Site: brandenburg
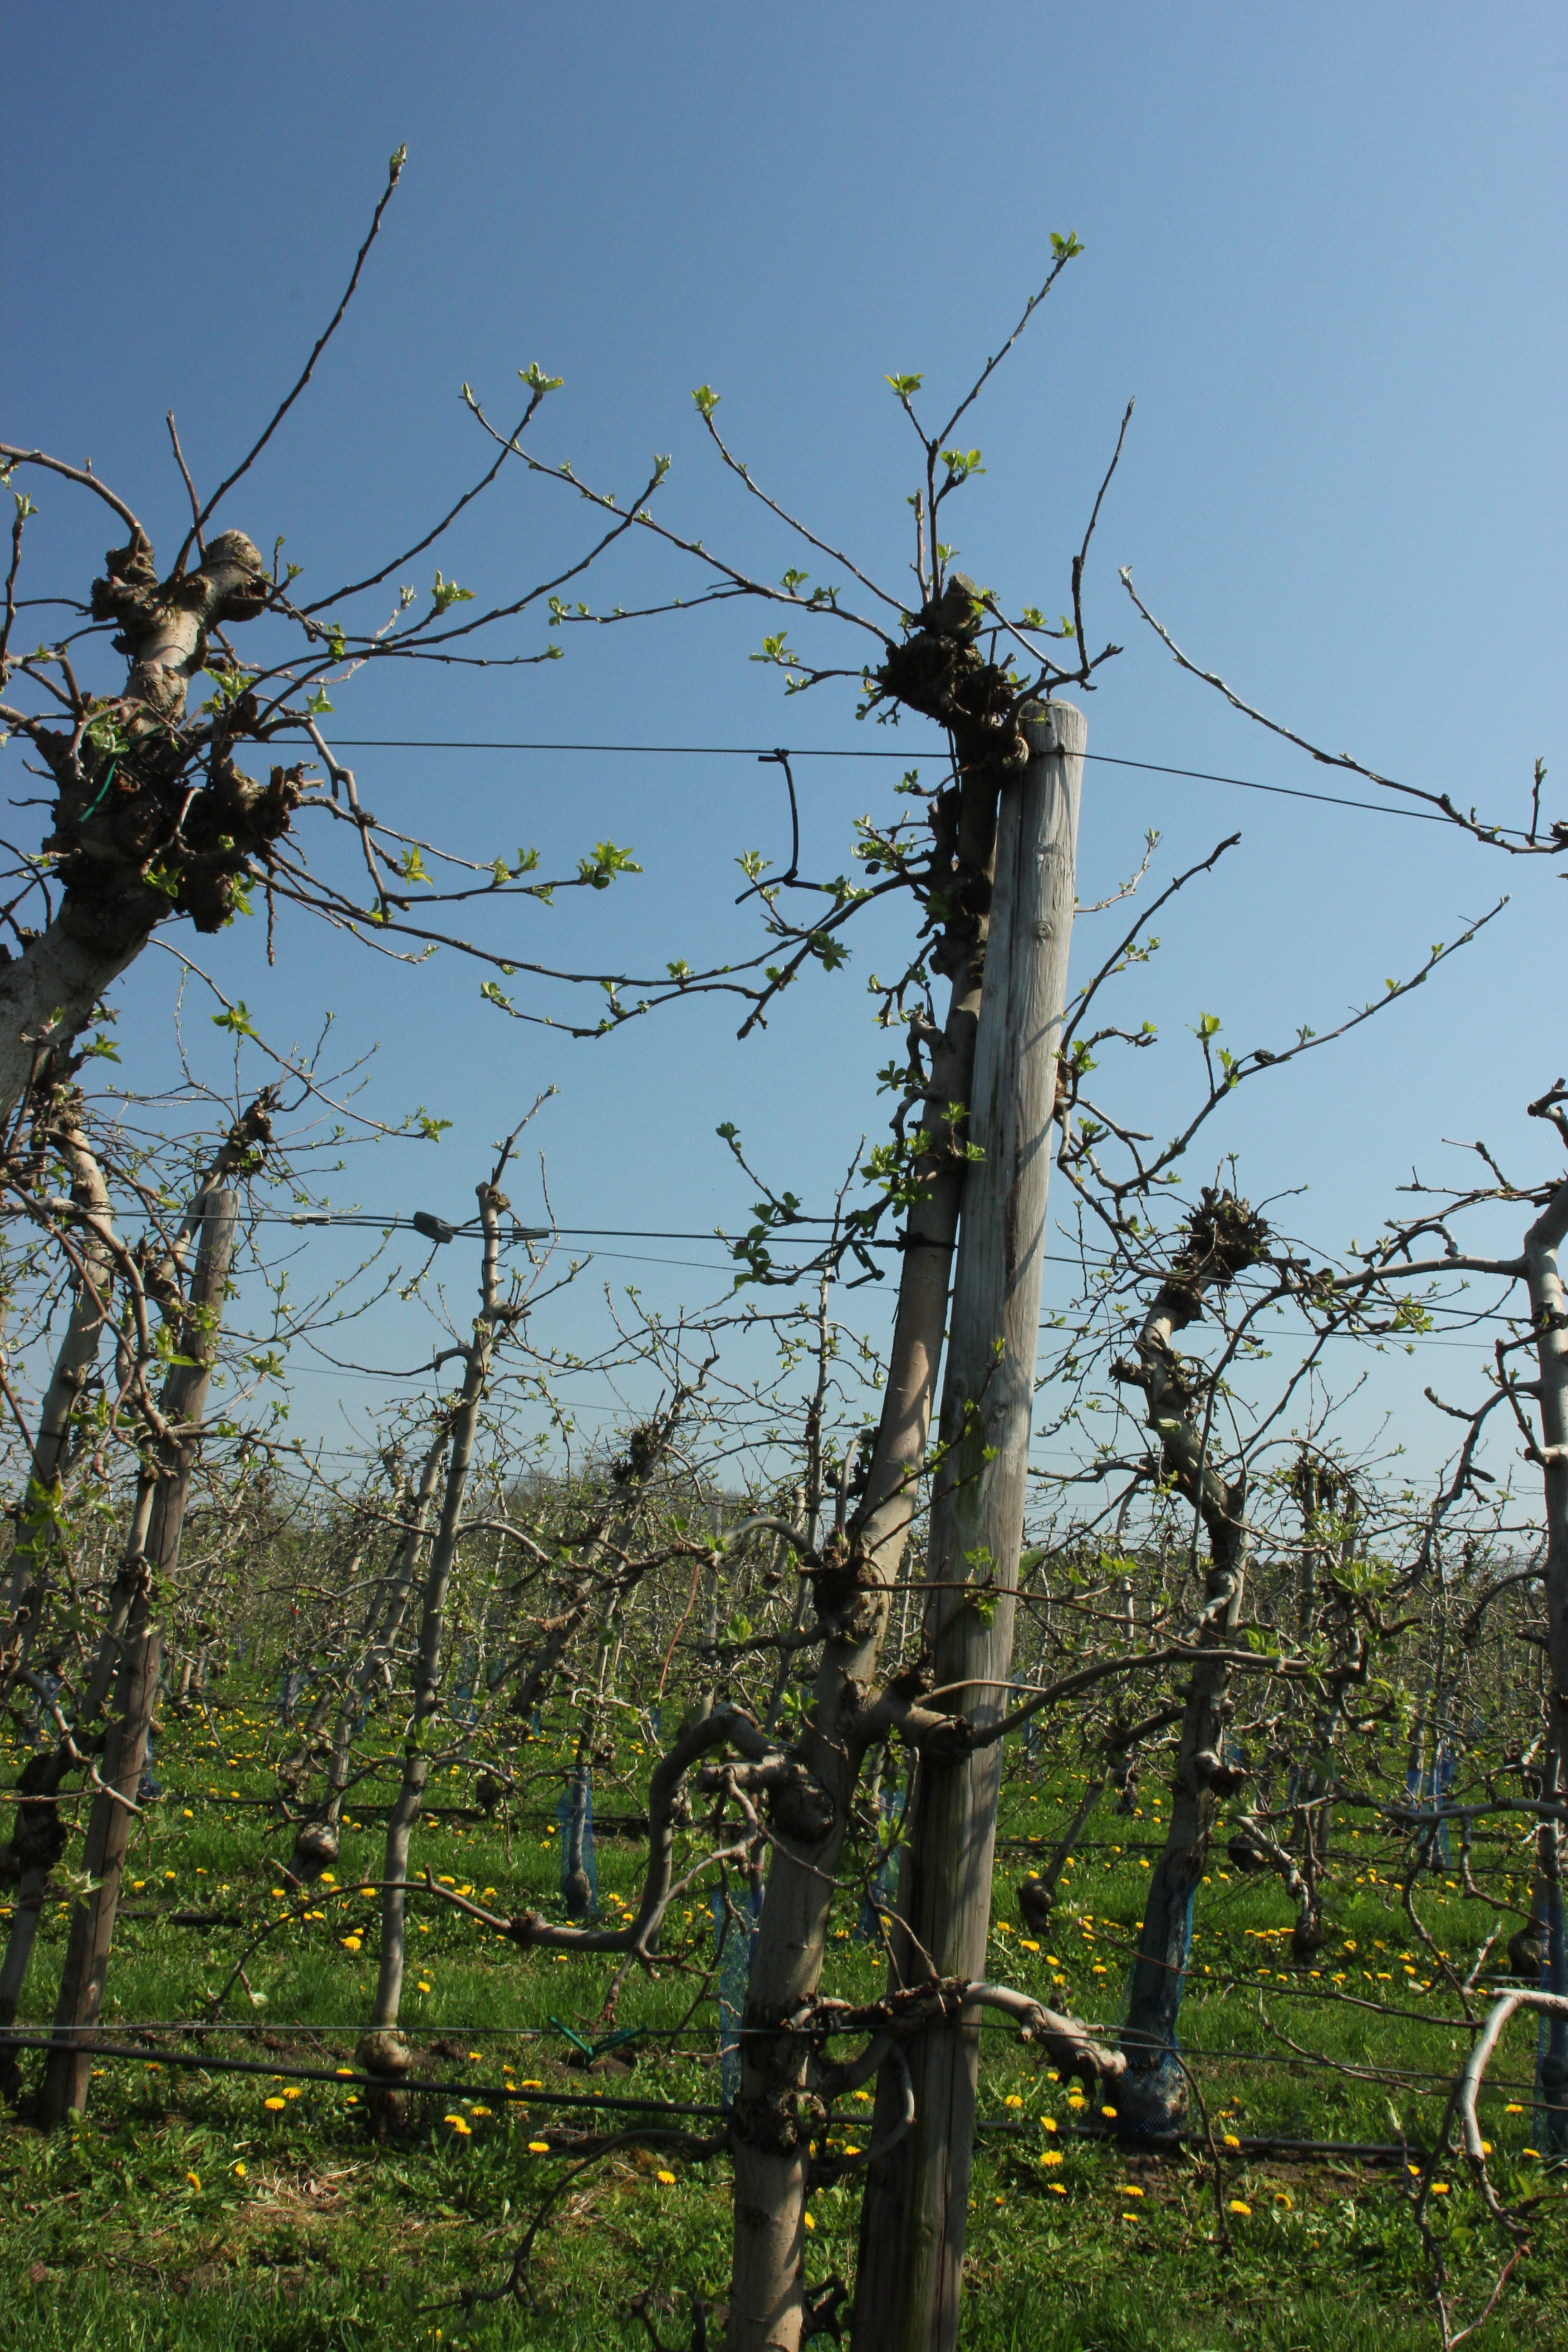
Growth stage (BBCH 56): Inflorescence emergence